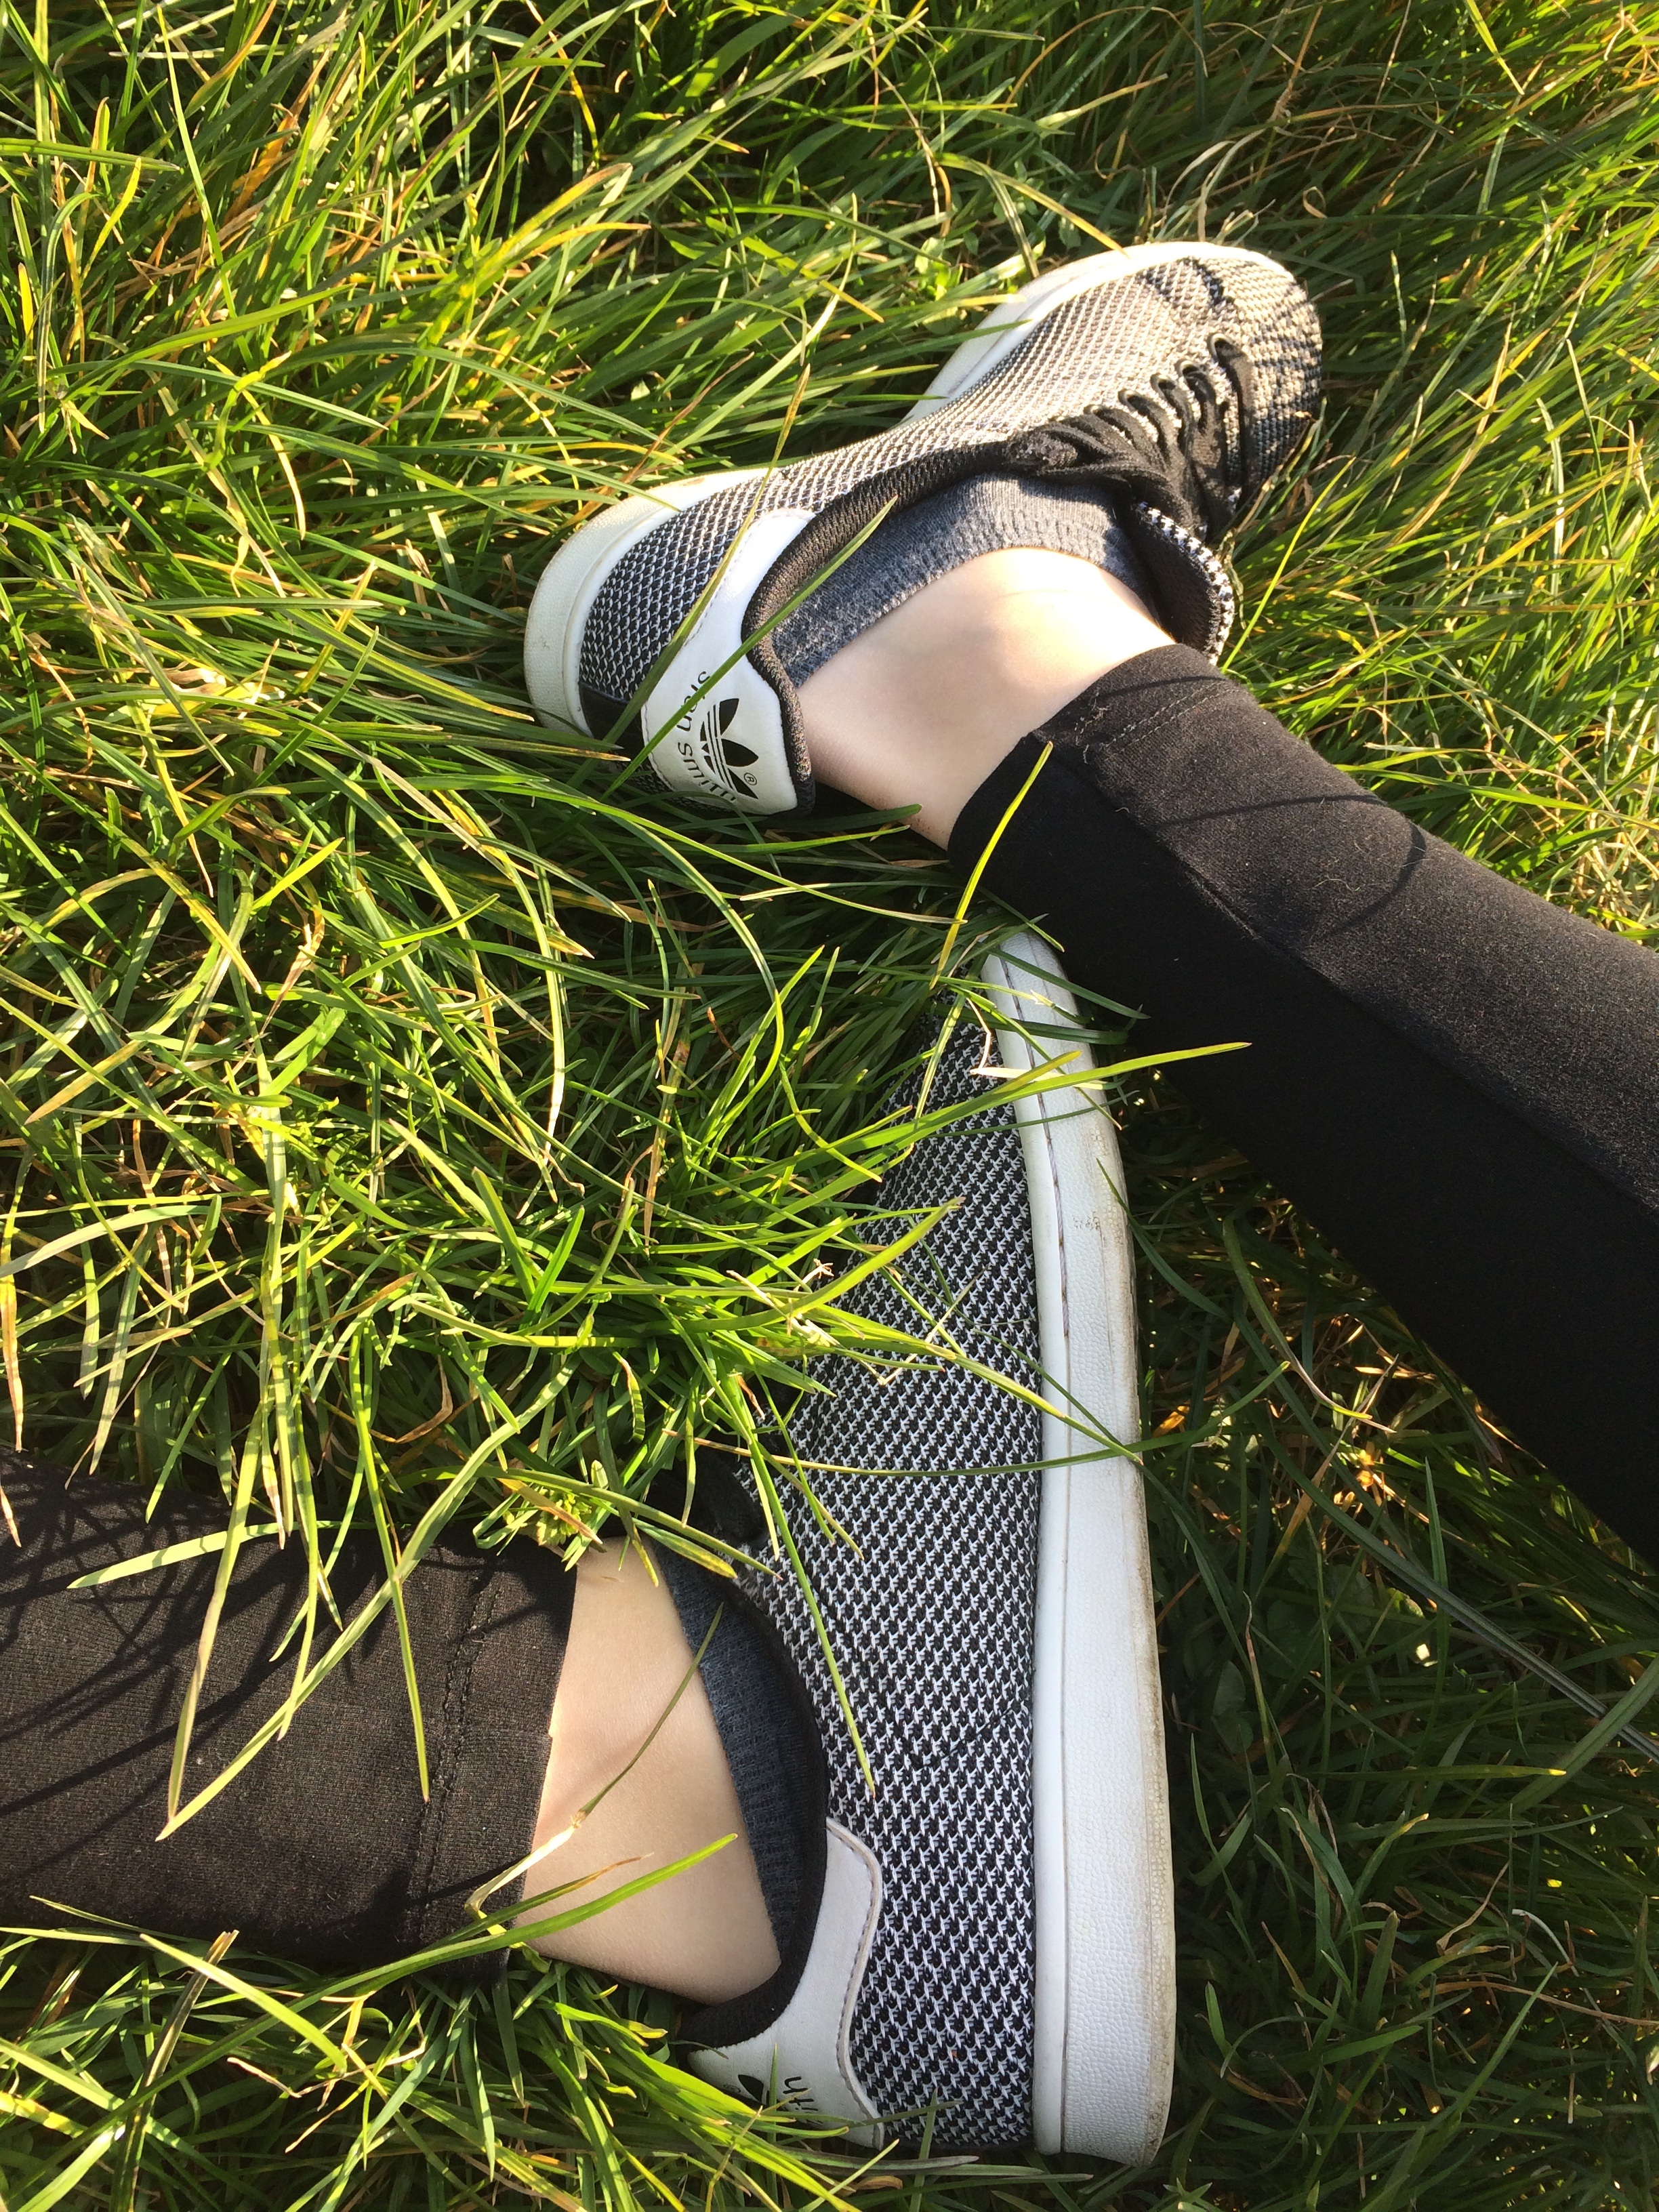
tree, nature, grass, lawn, leaf, flower, feet, spring, green, agriculture, garden, shoes, sneakers, adidas, grass family, stan smith